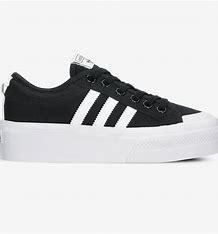
Brand: Adidas
Model: Nizza Platform